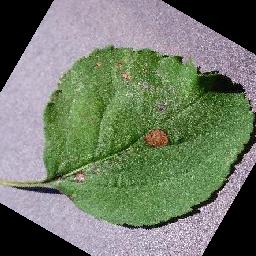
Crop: apple
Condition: black_rot